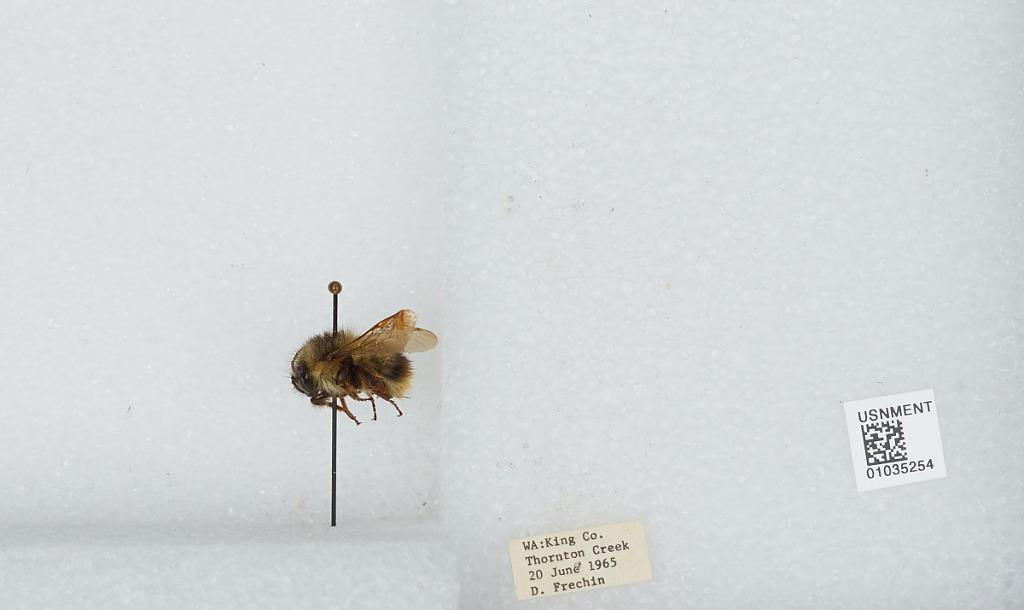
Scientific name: Bombus (Pyrobombus) mixtus Cresson
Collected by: D. Frechin
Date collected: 1965-6-20
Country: United States
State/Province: Washington
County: King
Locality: Thornton Creek
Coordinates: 47.7031, -122.309